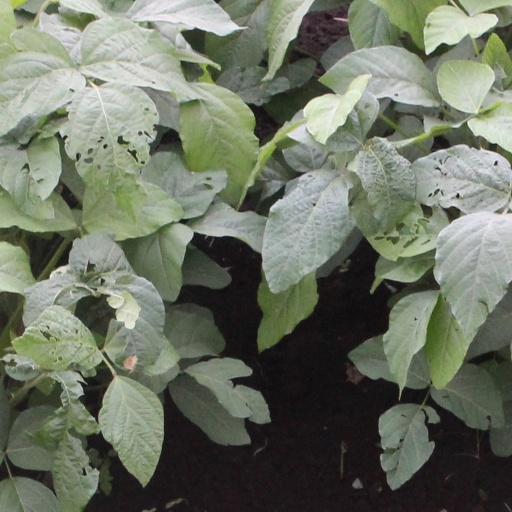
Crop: soybean